Alfred D. Crimi

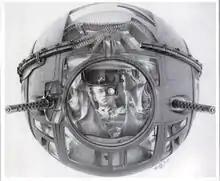
Crimi illustration at Sperry Gyroscope for the U.S.Army, 1943

During World War II, Crimi went to work for Sperry Gyroscope making drawings of weapons and instruments for military training manuals.